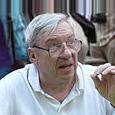
Age: 74